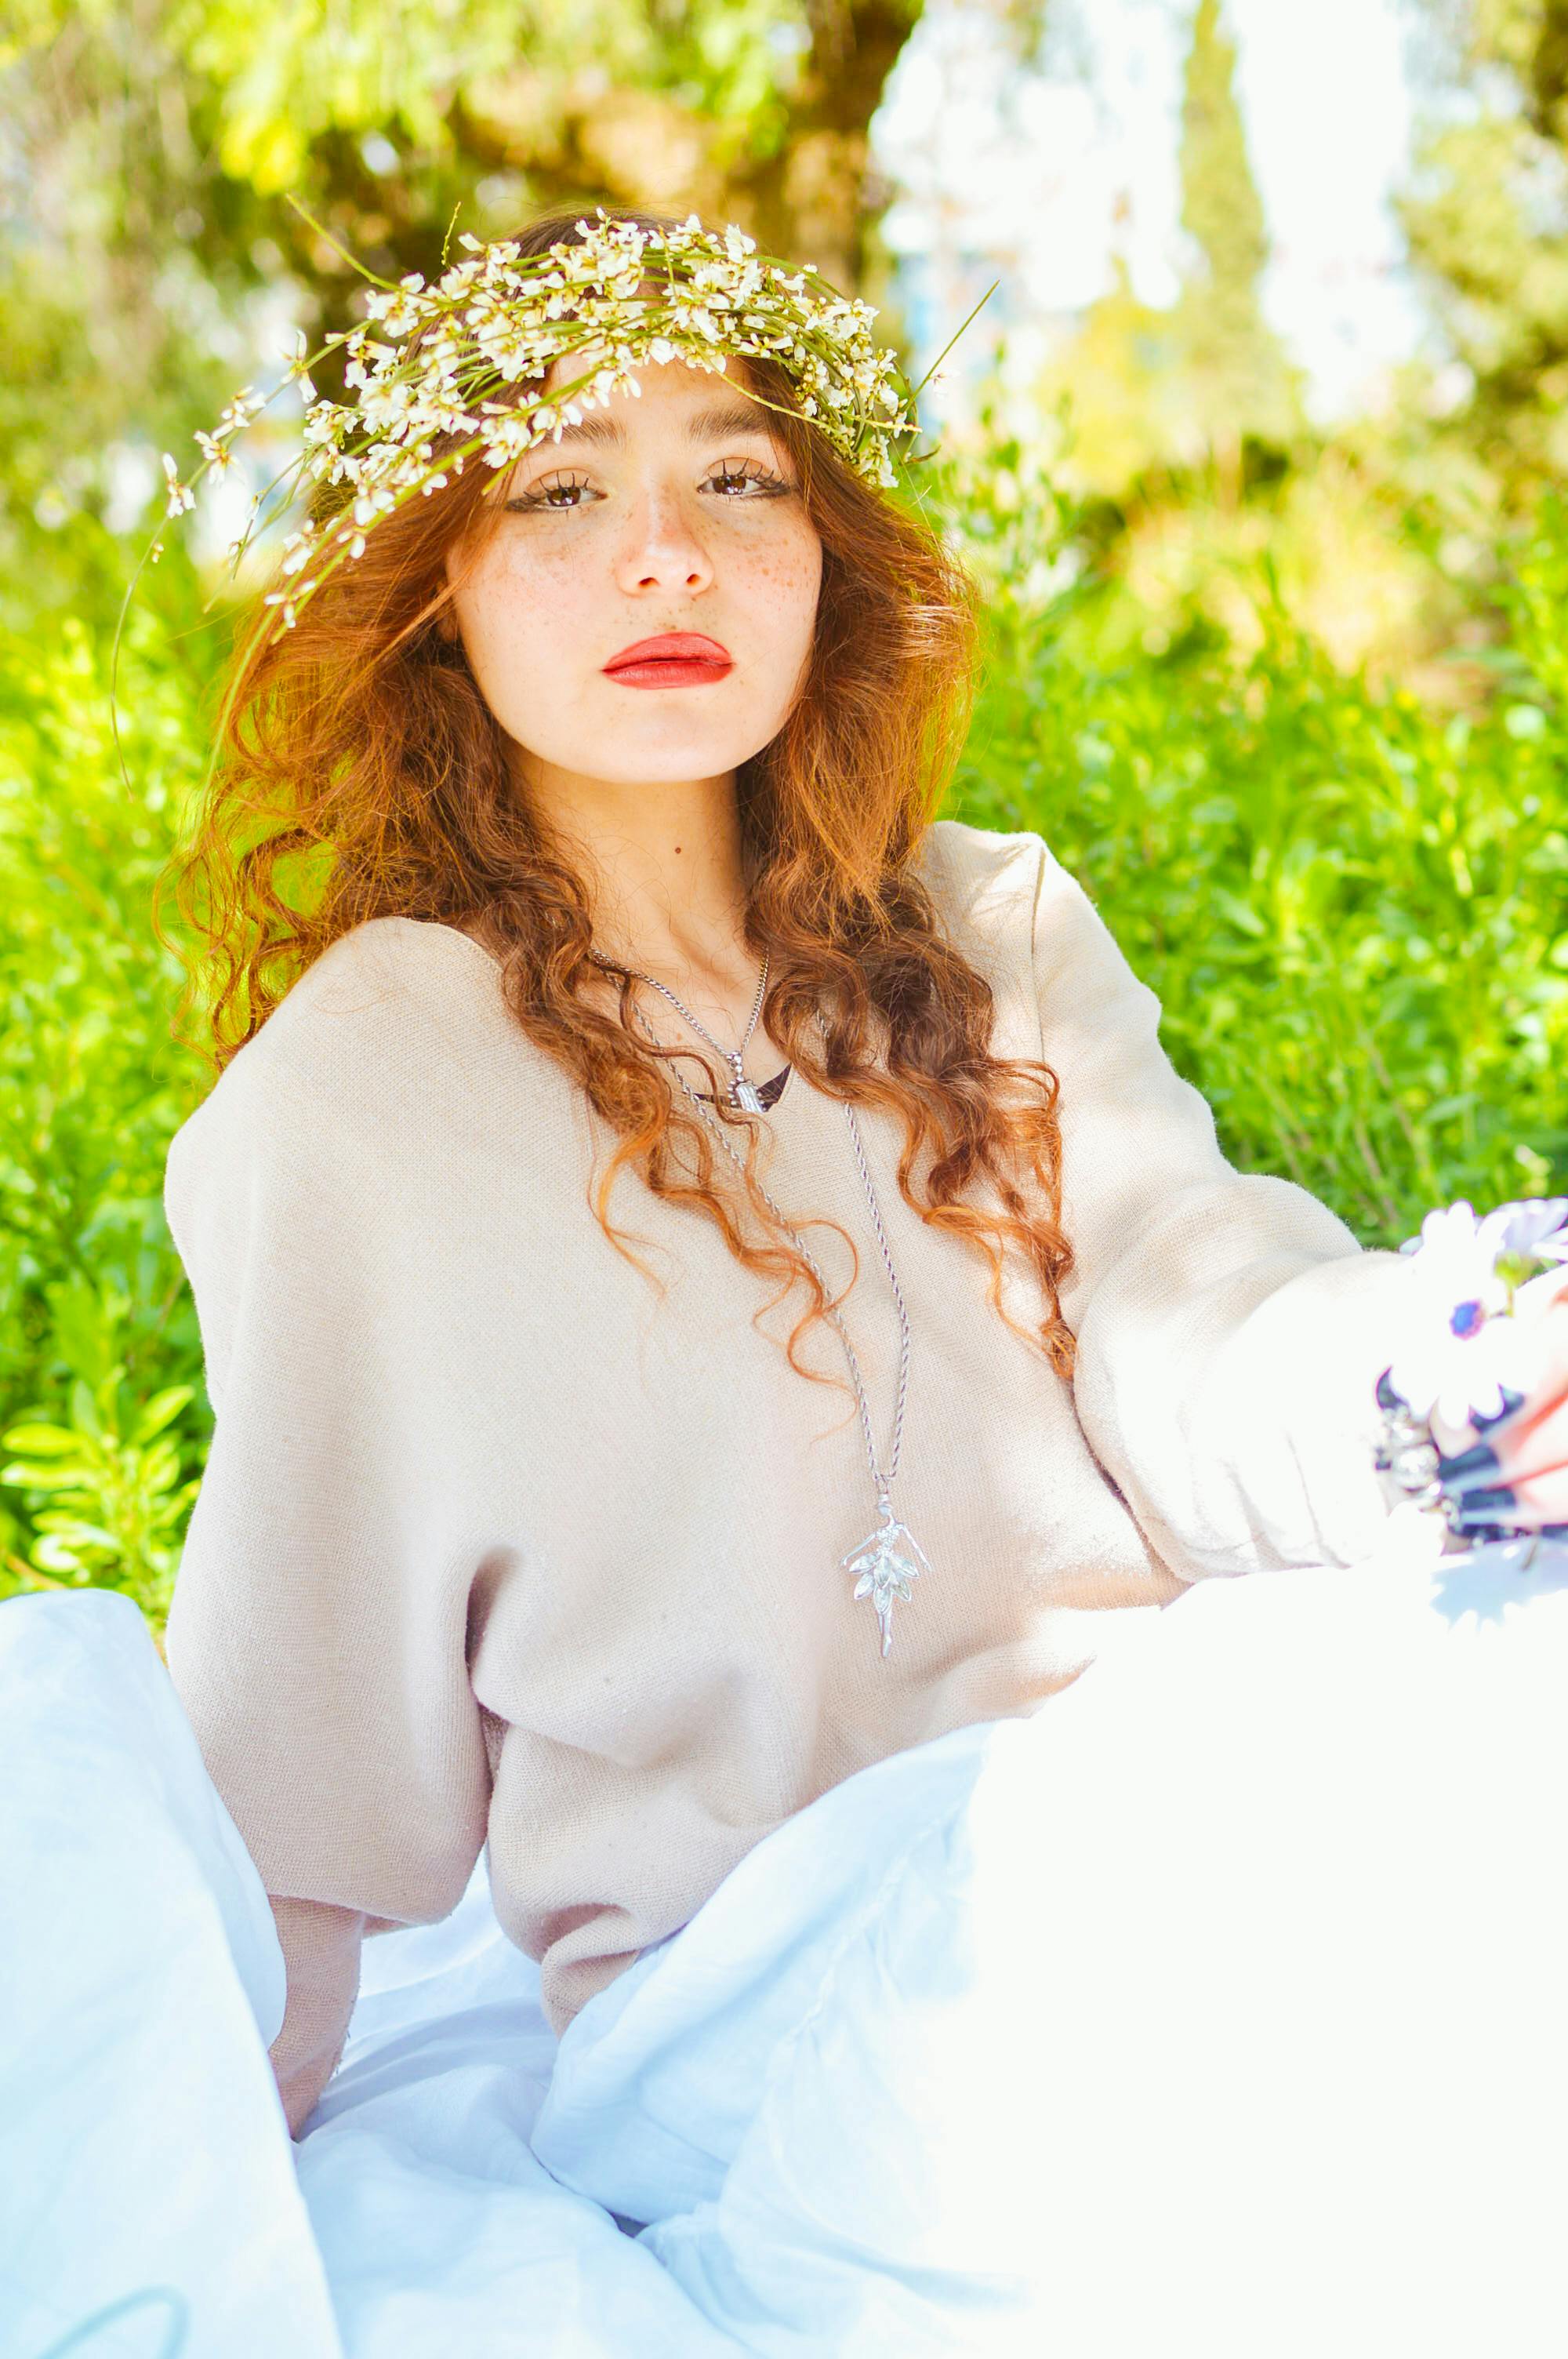
woman, beauty, fashion, headgear, long hair, spring, People in nature, headpiece, photo shoot, brown hair, model, necklace, fashion model, portrait photography, red hair, costume, bride